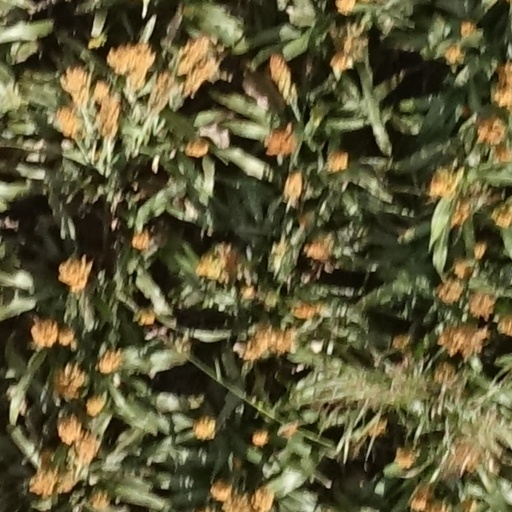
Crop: sorghum